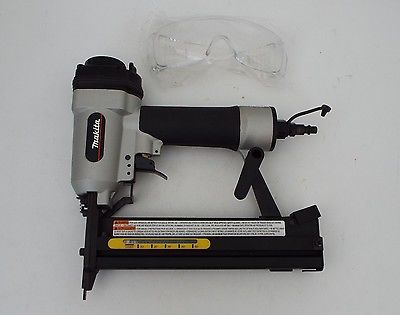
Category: stapler